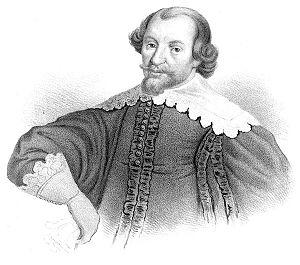
Gabriel Gustafsson Oxenstierna était un homme d'état suédois.